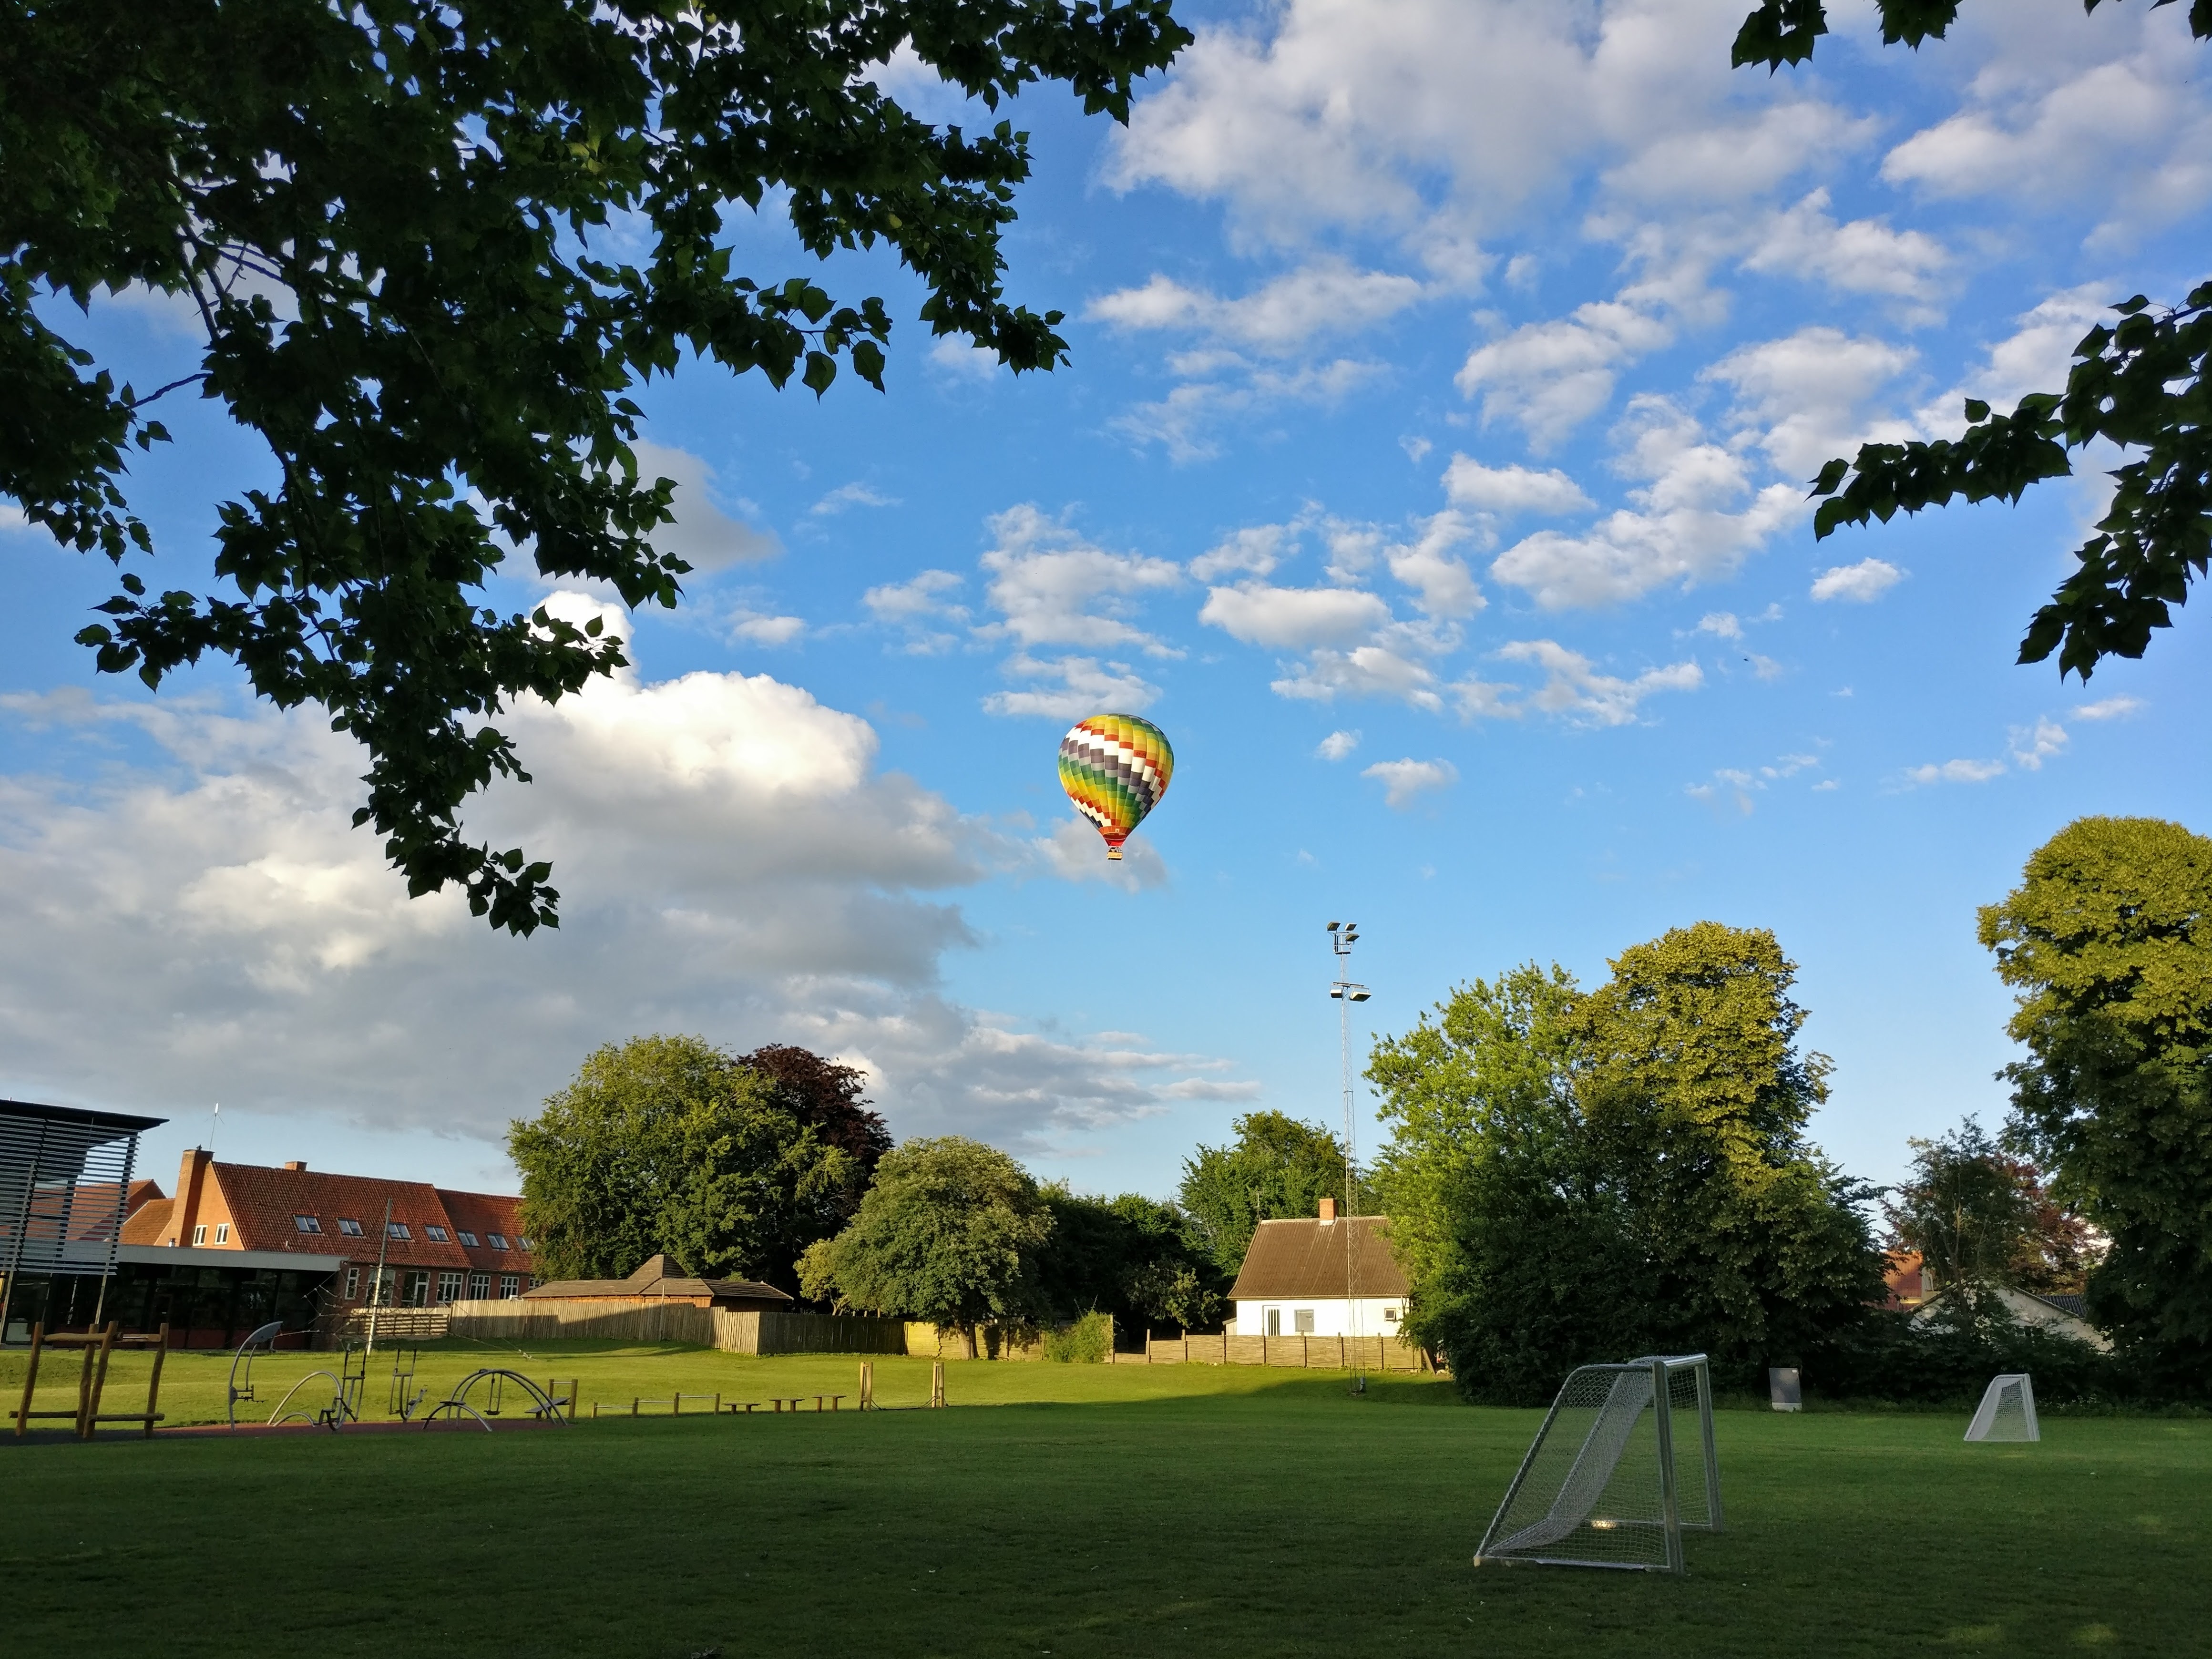
tree, structure, sky, hot air balloon, aircraft, vehicle, toy, sports, atmosphere of earth, sport venue